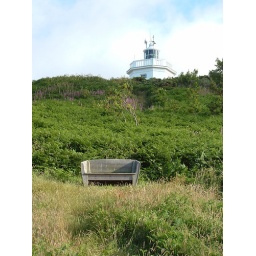
Cool boat-like seat below lighthouse near Pat &amp;amp; Chris' accomodation at Cromer.